Fort Vancouver

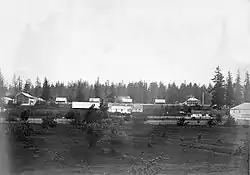
Fort Vancouver in 1859

The signing of the RAC-HBC Agreement with the Russian-American Company pushed the HBC into creating an agricultural subsidiary, the Pugets Sound Agricultural Company in 1840. Herds of sheep and cattle were purchased in Alta California and raised at Fort Nisqually. Agricultural products were sown and grown in abundance at Fort Cowlitz and exported with foodstuffs produced at Fort Vancouver to Russian America. Recruitment from retired HBC laborers residing in the Willamette Valley as agriculturalists, through the use of priests François Norbert Blanchet and Modeste Demers, utterly failed to convince any farmer to leave for vicinity of the Cowlitz farms. While additional plans called for recruitment in Scotland, these too came to nothing.